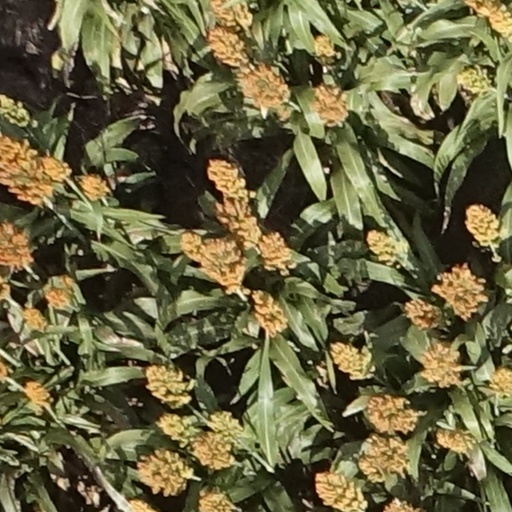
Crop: sorghum